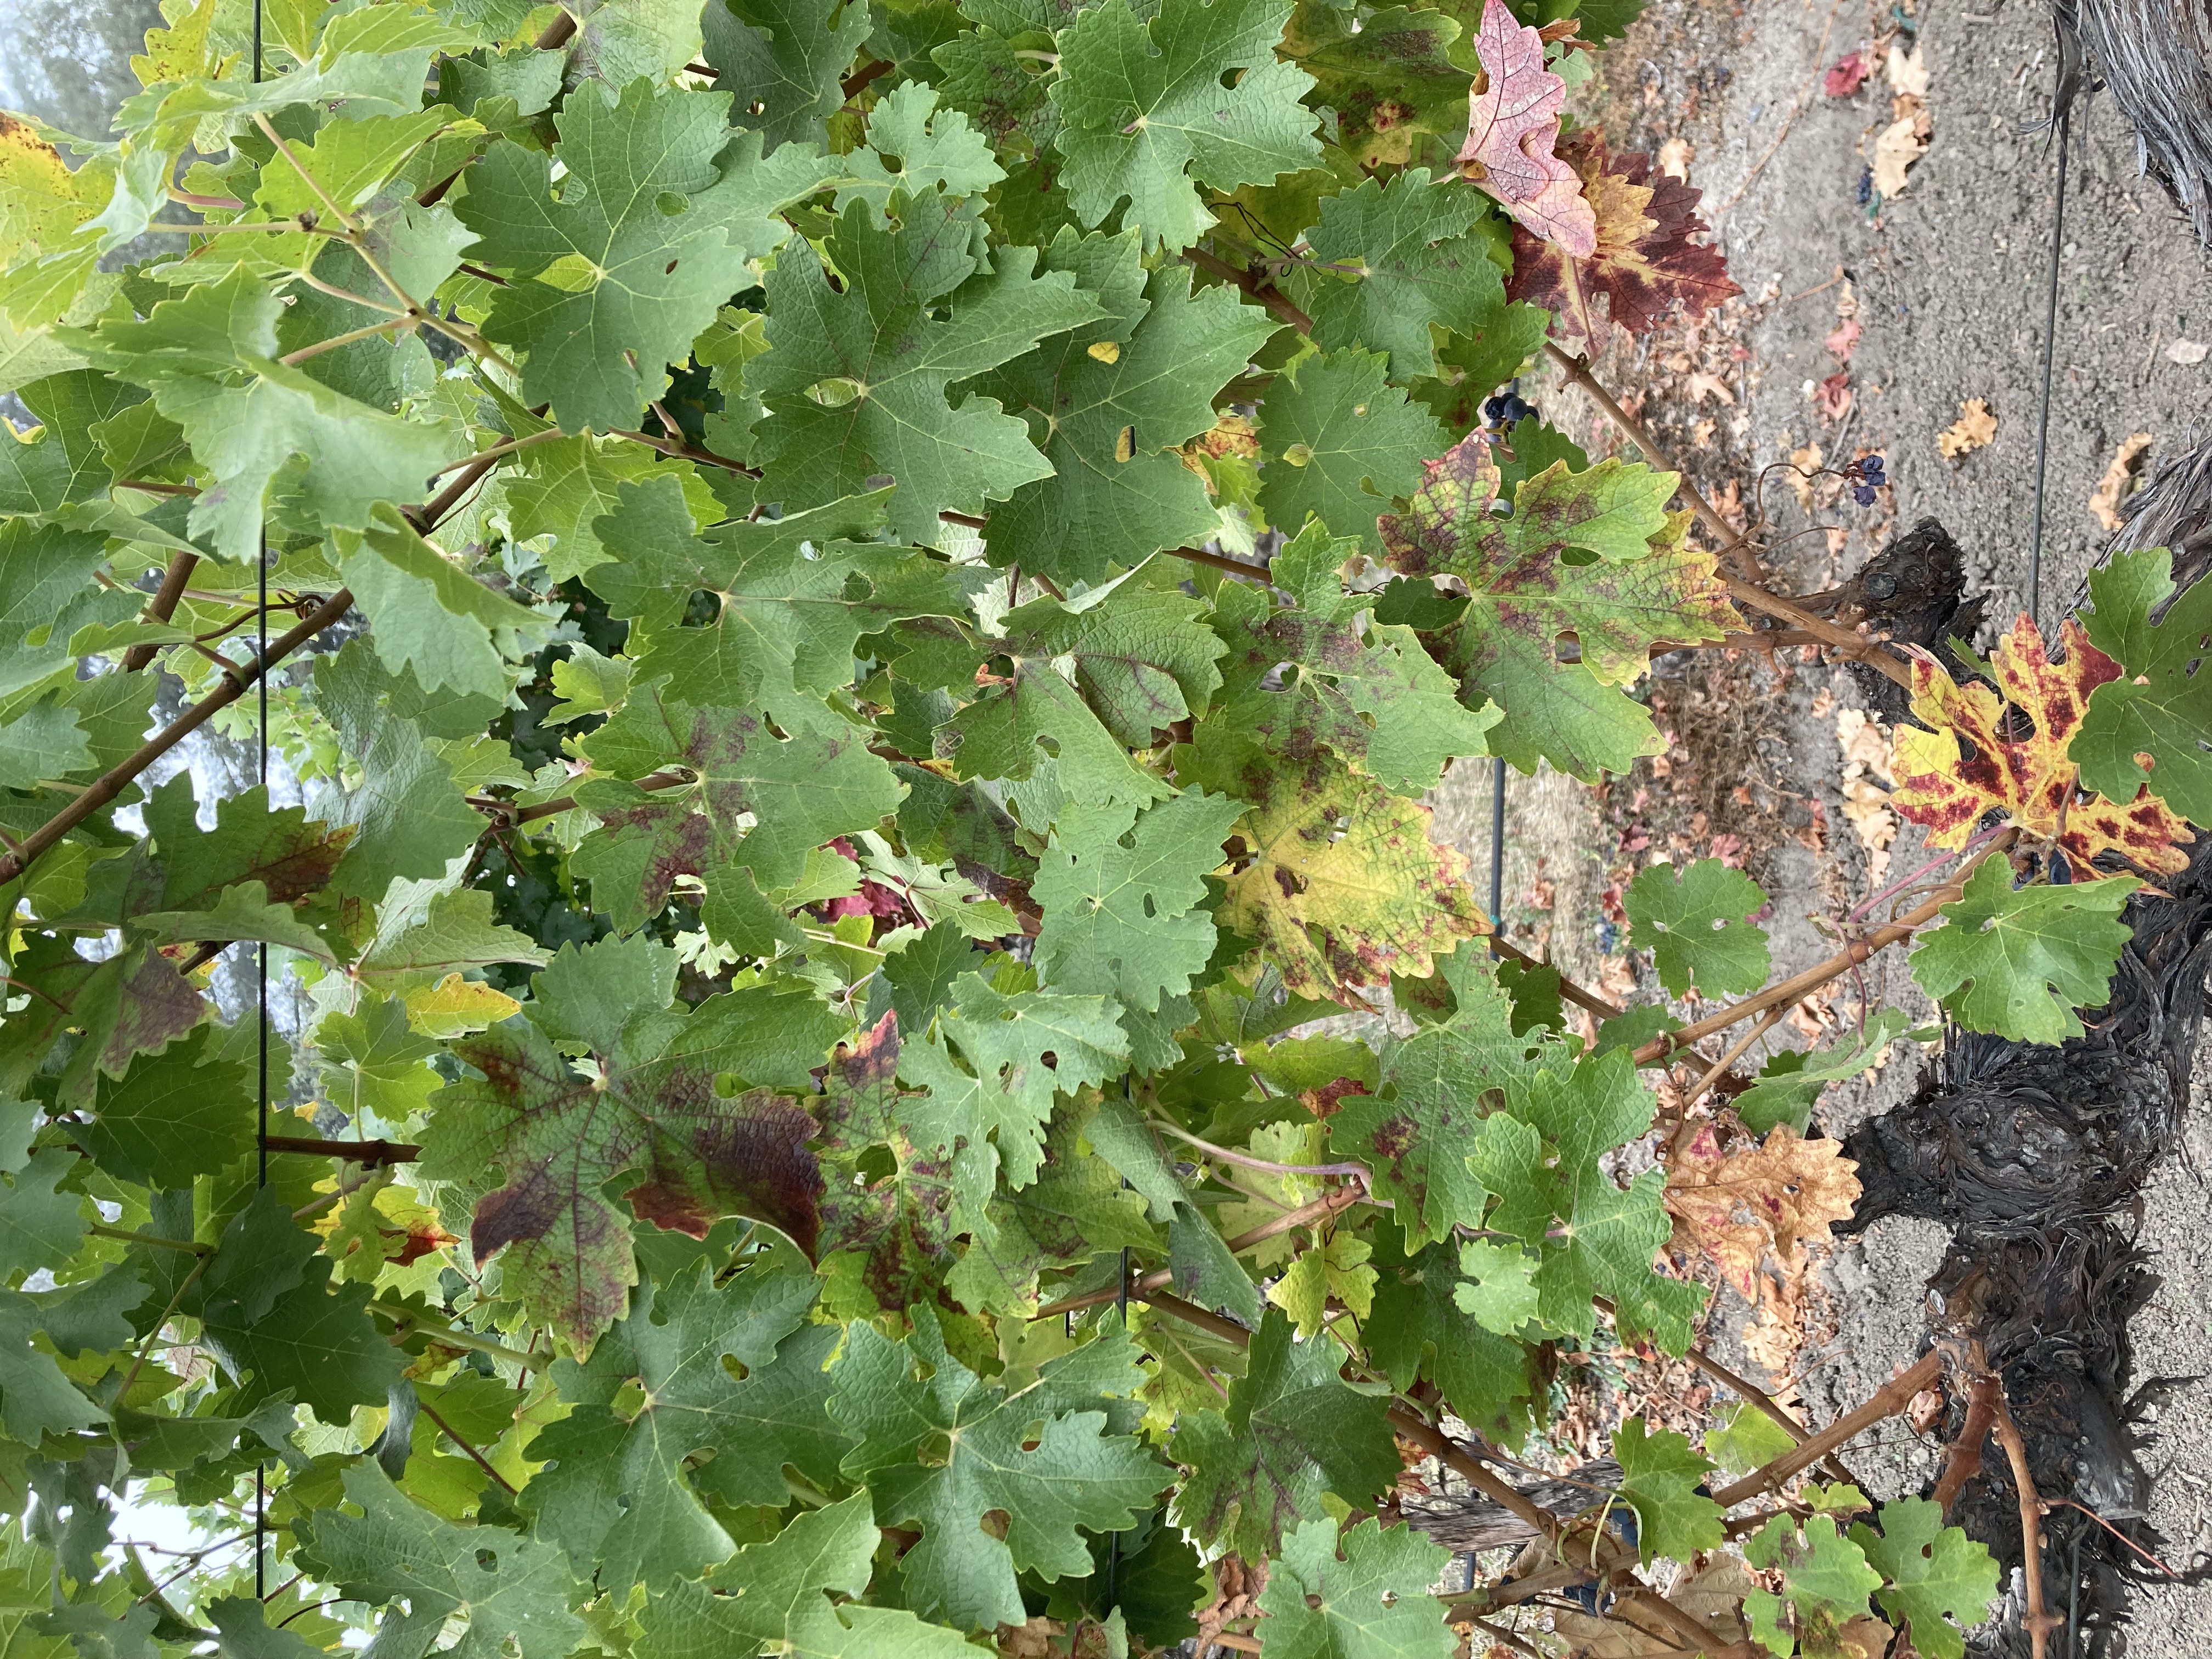
Label: Red Blotch